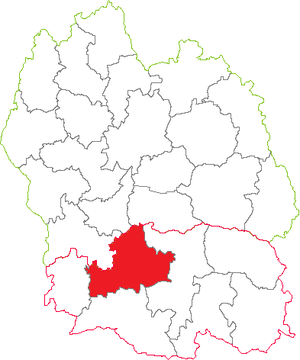
Situation du canton dans le département de la Lozère (France)
Le canton de Sainte-Enimie était une division administrative française, située dans le département de la Lozère et la région Languedoc-Roussillon.